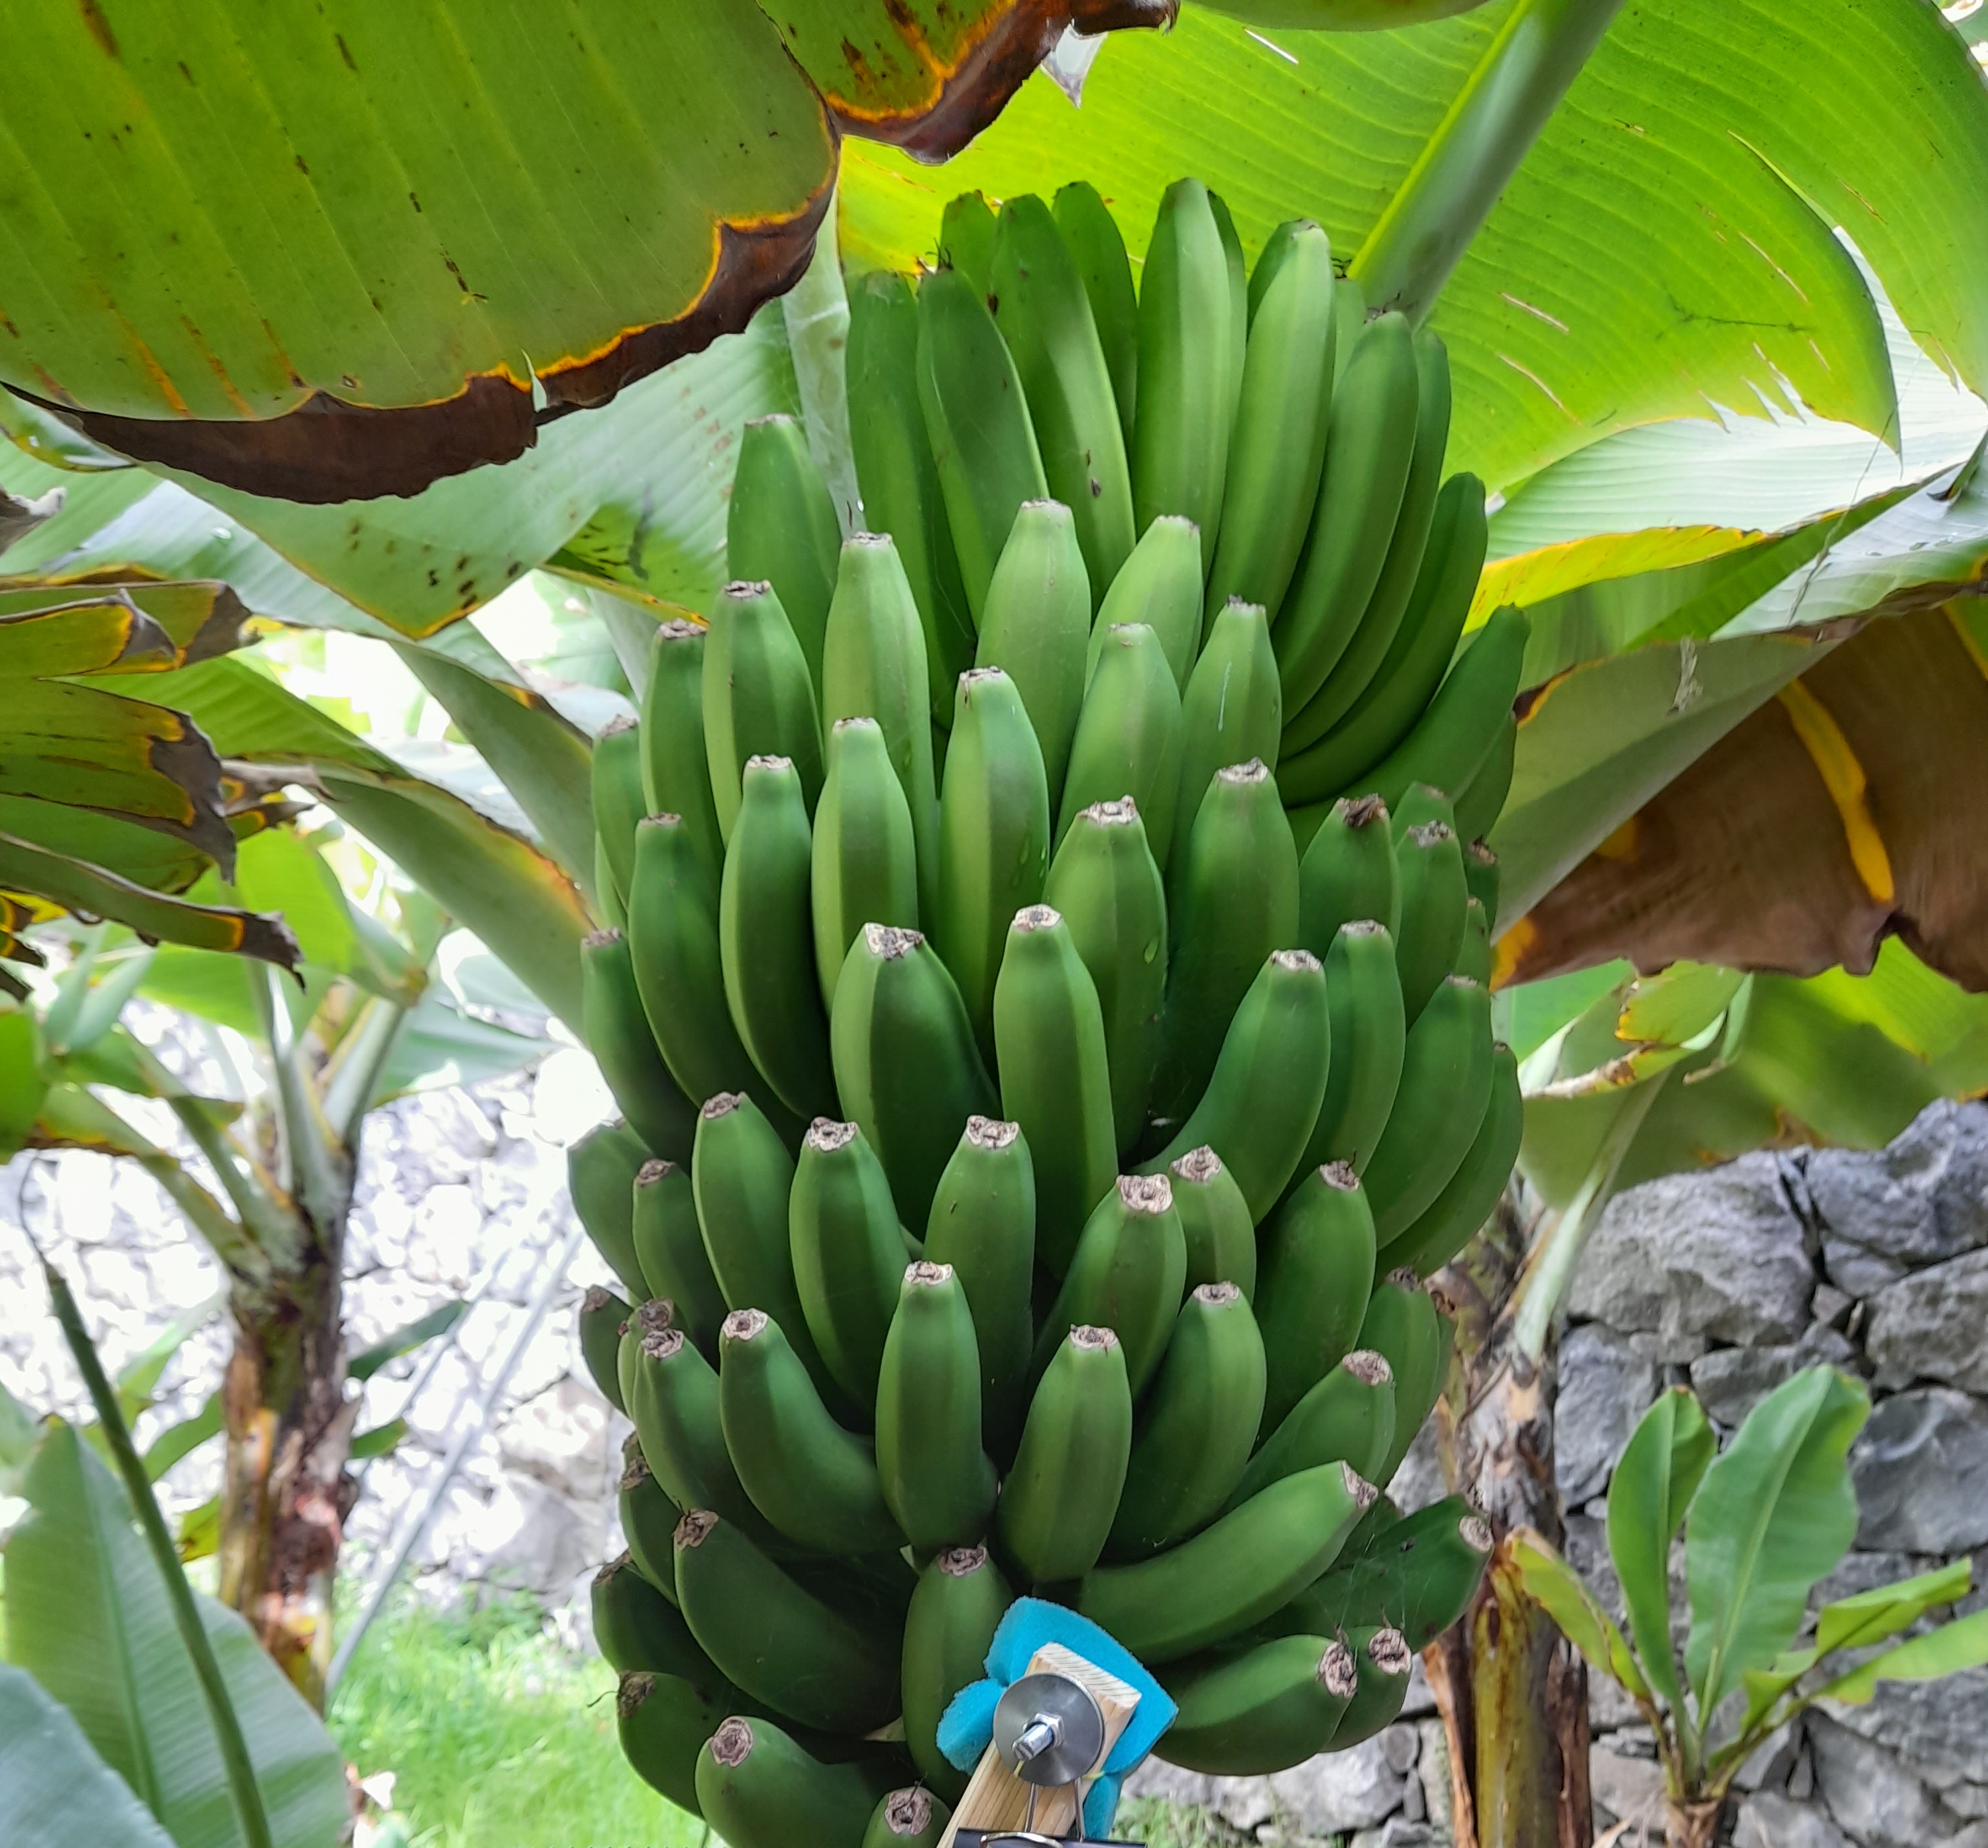
Label: Keep